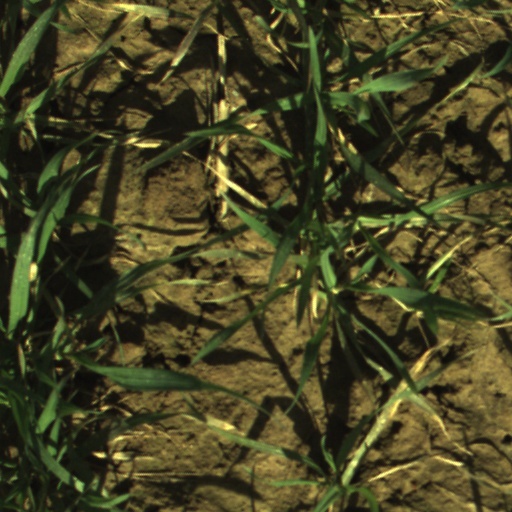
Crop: wheat